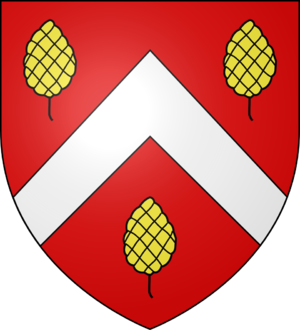
De gueules au chevron d'argent accompagné de trois pommes de pin d'or
Cette page dresse l'ensemble des armoiries attribuées aux communes du Nord dont les initiales vont de Q à Z.
Willems est une commune française située dans le département du Nord, en région Hauts-de-France. Elle fait partie de la Métropole européenne de Lille.